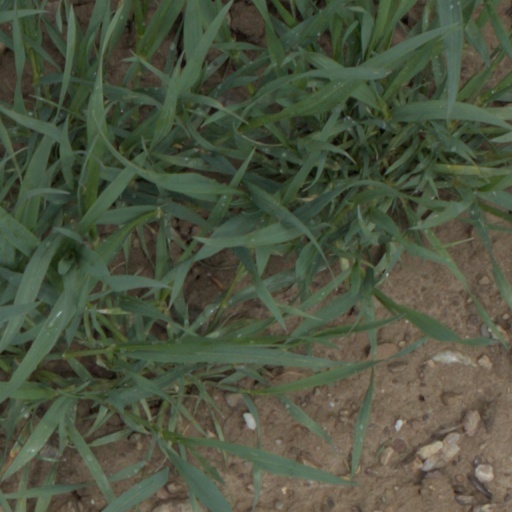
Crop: wheat